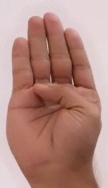
ASL sign: B